Climate change in Antarctica

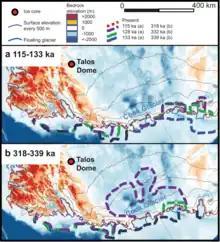
Retreat of Cook Glacier in the Wilkes Basin during the Eemian ~120,000 years ago and Pleistocene interglacial ~330,000 years ago was equivalent to and of sea level rise

Between 1971 and 2018, over 90% of thermal energy from global heating entered the oceans. The Southern Ocean absorbs the most heat; after 2005, it accounted for between 67% and 98% of all heat entering the oceans. The temperature in the ocean's upper layer in West Antarctica has warmed by since 1955, and the Antarctic Circumpolar Current (ACC) is also warming faster than the average. It is also a highly important carbon sink. These properties are connected to the Southern Ocean overturning circulation (SOOC), one half of the global thermohaline circulation. As such, estimates on when global warming will reach – inevitable in all scenarios where greenhouse gas emissions have not been significantly lowered – depend on the strength of the circulation more than any factor other than the overall emissions.